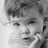
Emotion: neutral